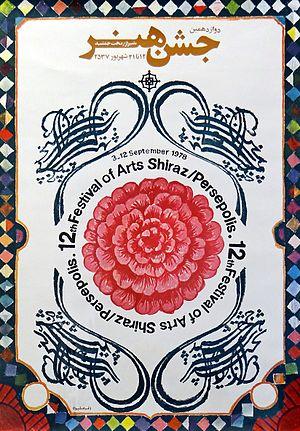
Le festival des arts de Chiraz-Persépolis était un festival d'arts estival qui s'est déroulé chaque année pendant onze ans, de 1967 à 1977, dans la ville de Chiraz et ses alentours, dans la région Pars de l'Iran.